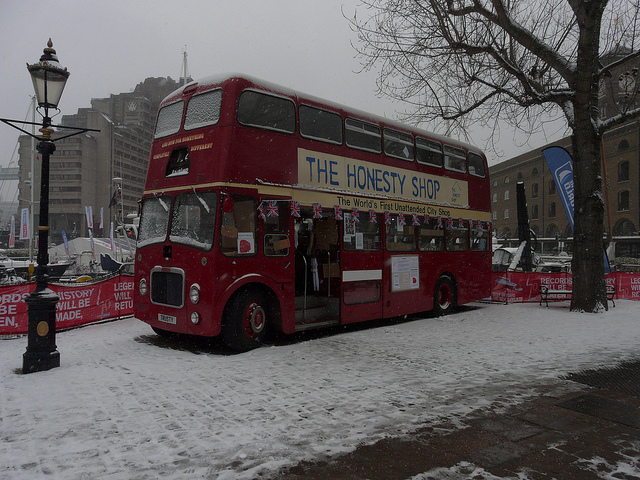
a red double decked bus advertising a shop

A double decker bus parked on a city sidewalk

a big double deck bus that is surrounded by snow

A bus is parked on the side of a snowy road

a public transit bus on a city street covered in snow